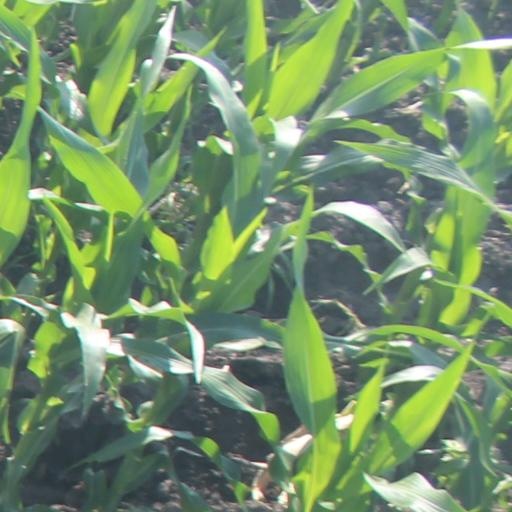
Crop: maize; corn